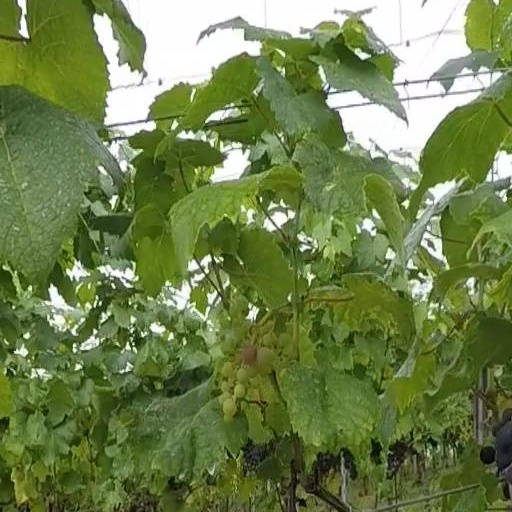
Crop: grape